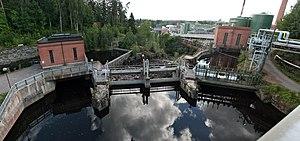
La centrale hydroélectrique de Kyröskoski est une centrale hydroélectrique située à Kyröskoski, dans la municipalité de Hämeenkyrö, de la région du Pirkanmaa, dans le nord de la Finlande.